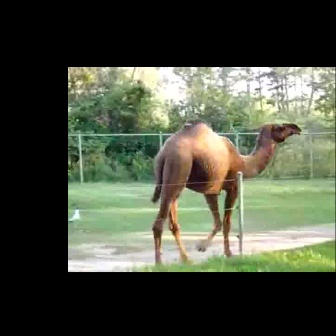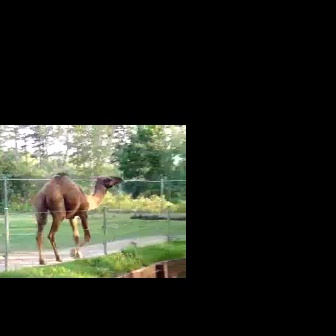
  Please identify the target specified by the bounding box [151,117,301,267] in the first image and locate it in the second image. Return the coordinates in [x_min,y_min,x_max,y_max] format.
Answer: [32,172,124,264]